Sexuality in ancient Rome

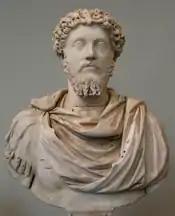
Marcus Aurelius wrote that sex "is the friction of a piece of gut and, following a sort of convulsion, the expulsion of some mucus"

Having analyzed the sex act, Lucretius then considers conception and what in modern terms would be called genetics. Both man and woman, he says, produce genital fluids that mingle in a successful procreative act. The characteristics of the child are formed by the relative proportions of the mother's "seed" to the father's. A child who most resembles its mother is born when the female seed dominates the male's, and vice versa; when neither the male nor female seed dominates, the child will have traits of both mother and father evenly. The sex of the child, however, is not determined by the gender of the parent whose traits dominate. Infertility occurs when the two partners fail to make a satisfactory match of their seed after several attempts; the explanation for infertility is physiological and rational, and has nothing to do with the gods. The transfer of genital "seed" "(semina)" is consonant with Epicurean physics and the theme of the work as a whole: the invisible "semina rerum", "seeds of things," continually dissolve and recombine in universal flux. The vocabulary of biological procreation thus underlies Lucretius' presentation of how matter is formed from atoms.